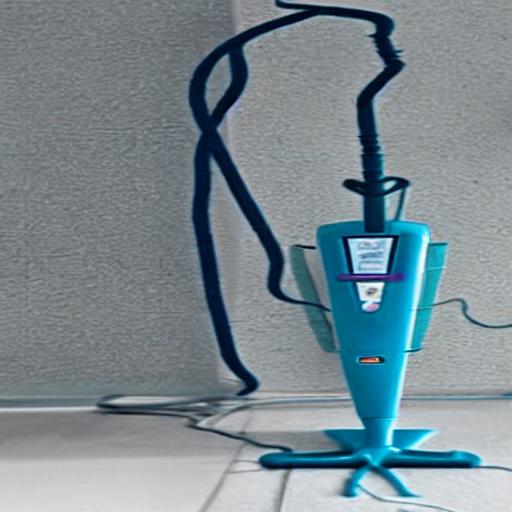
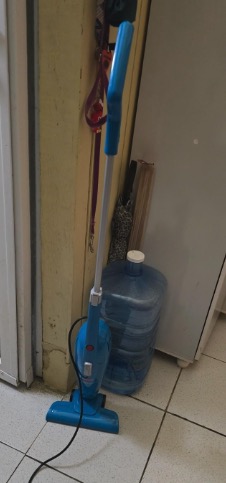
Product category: items_vacuum
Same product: no